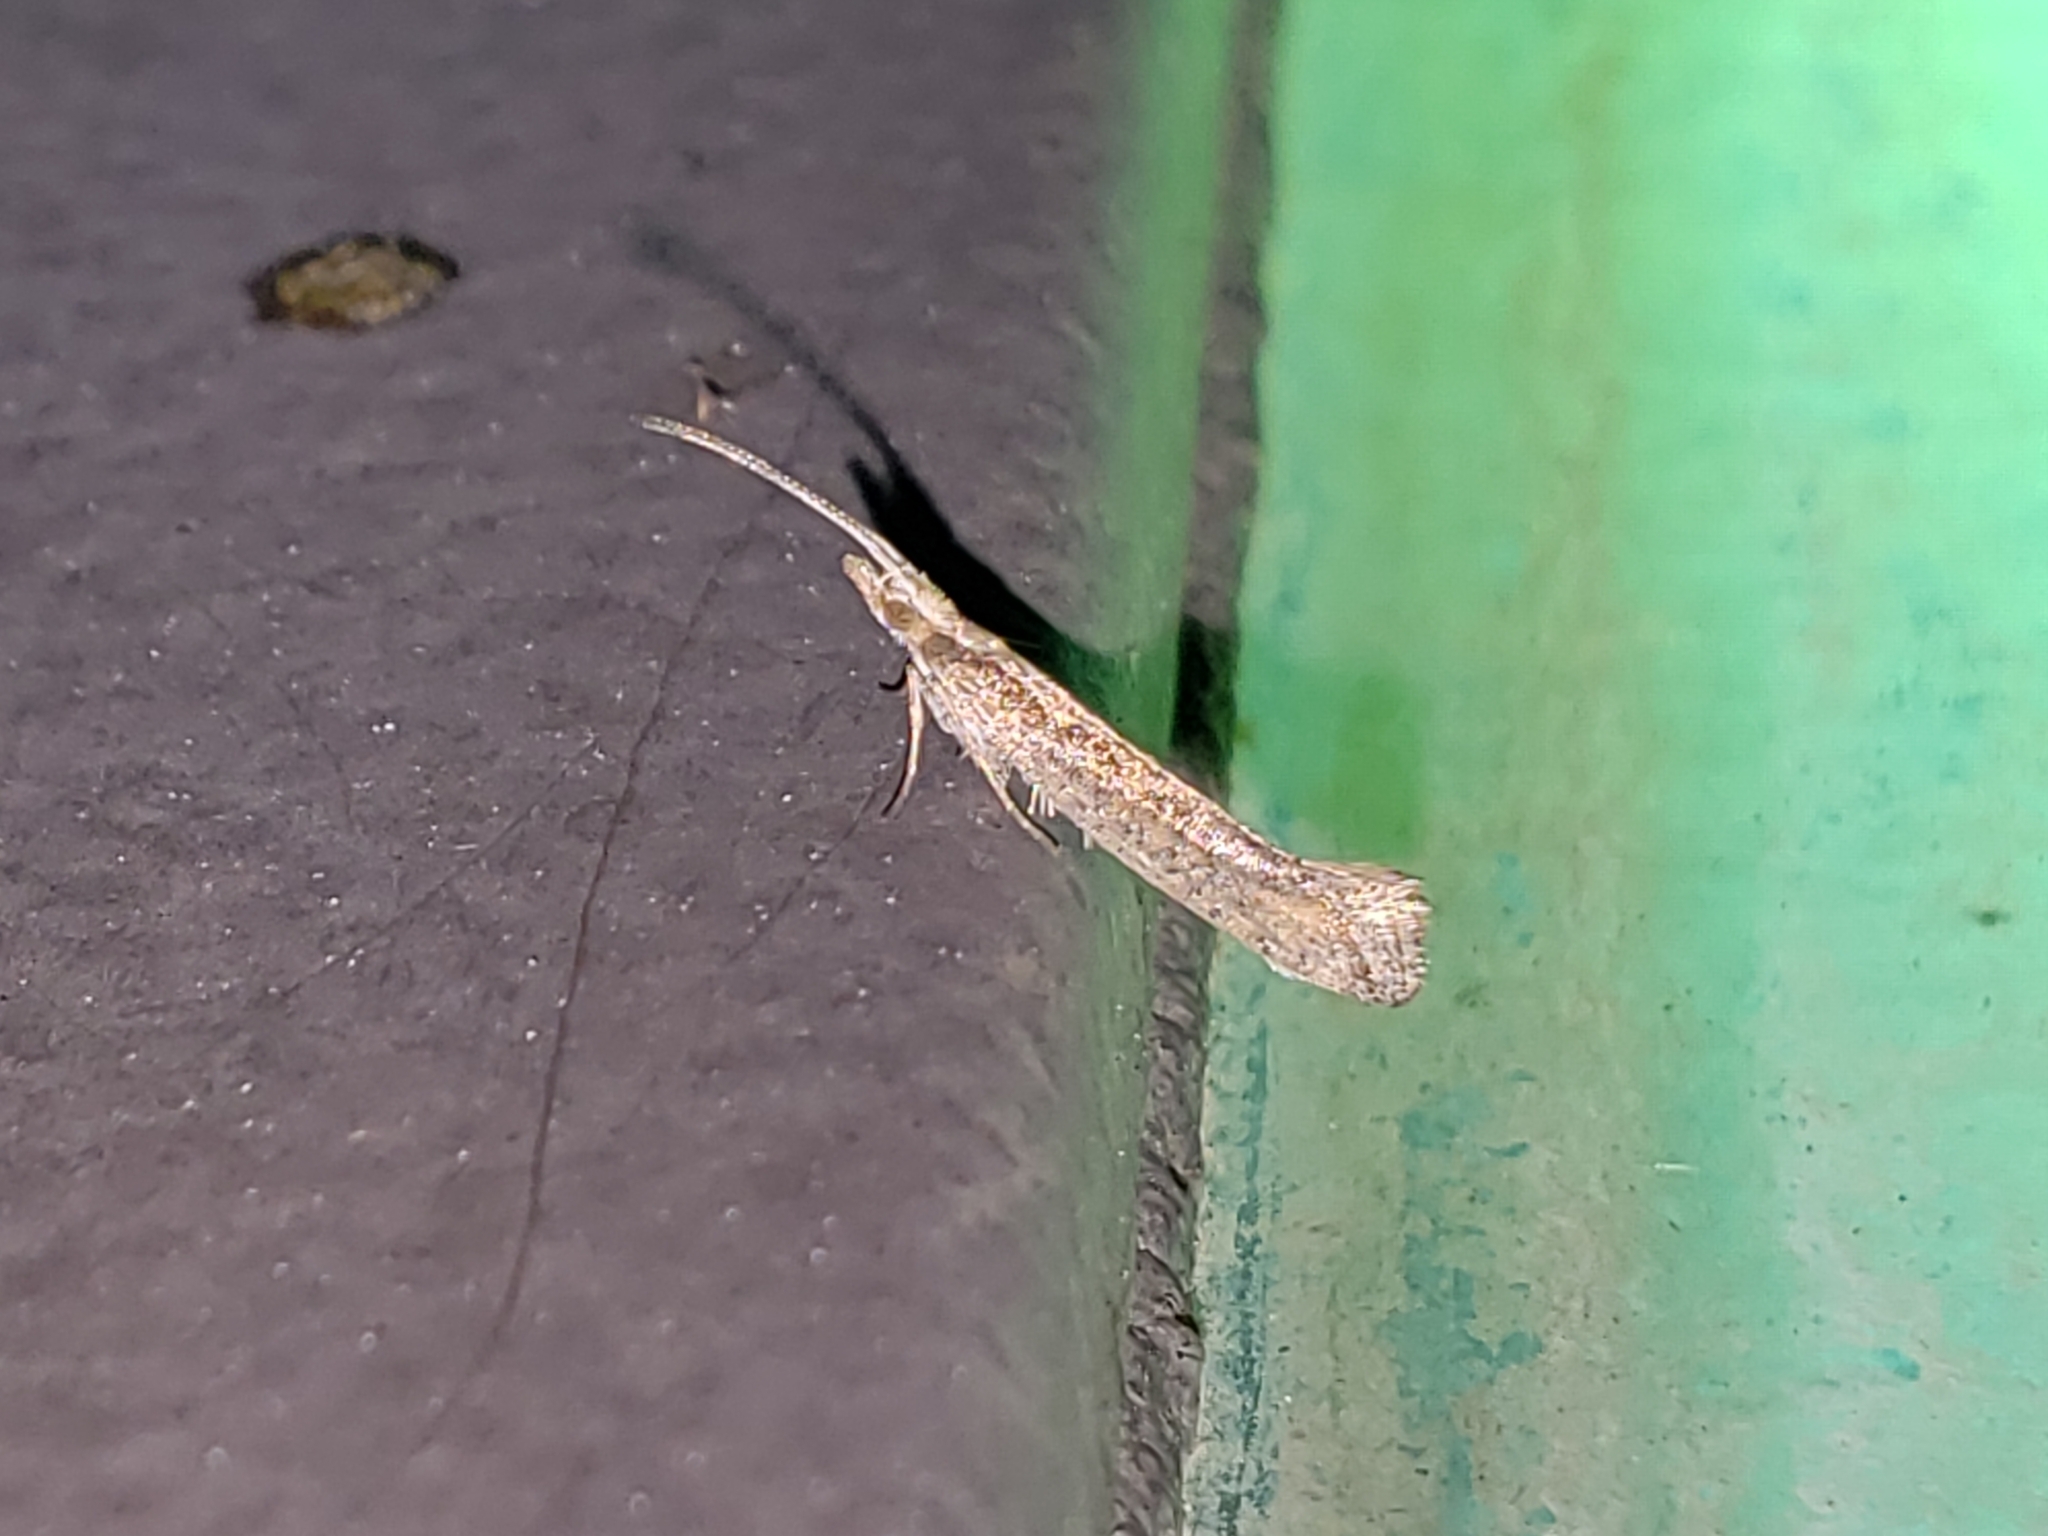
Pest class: diamondback_moth